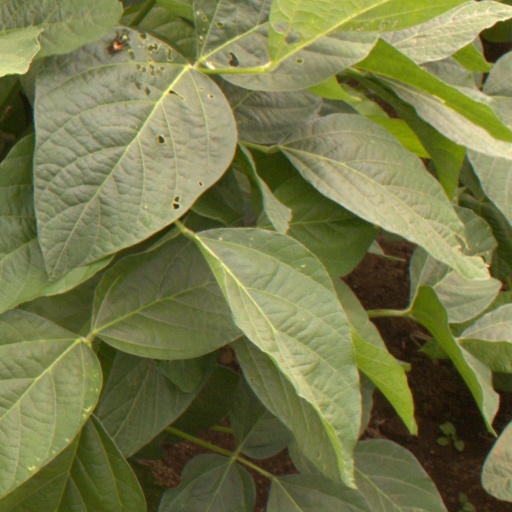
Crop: soybean